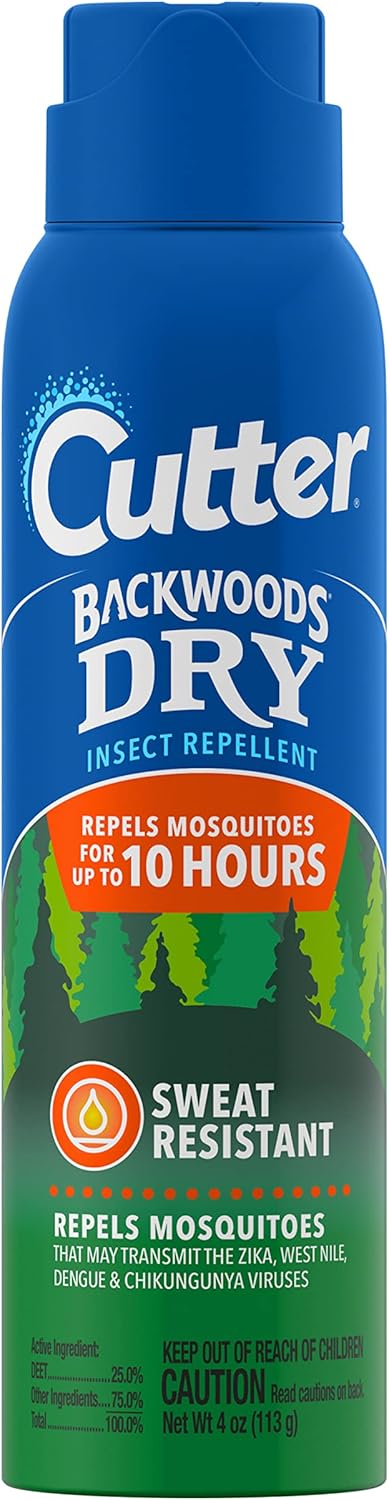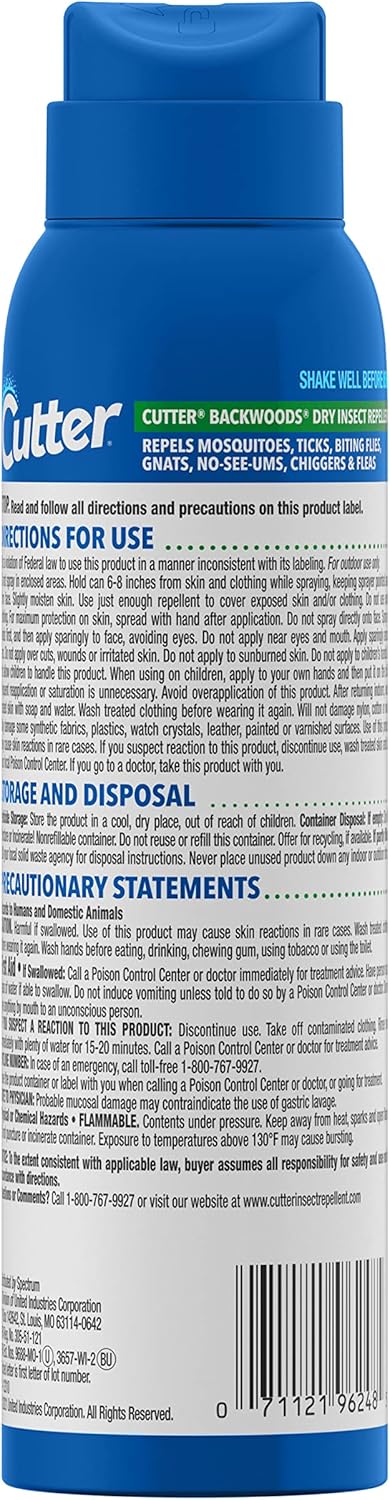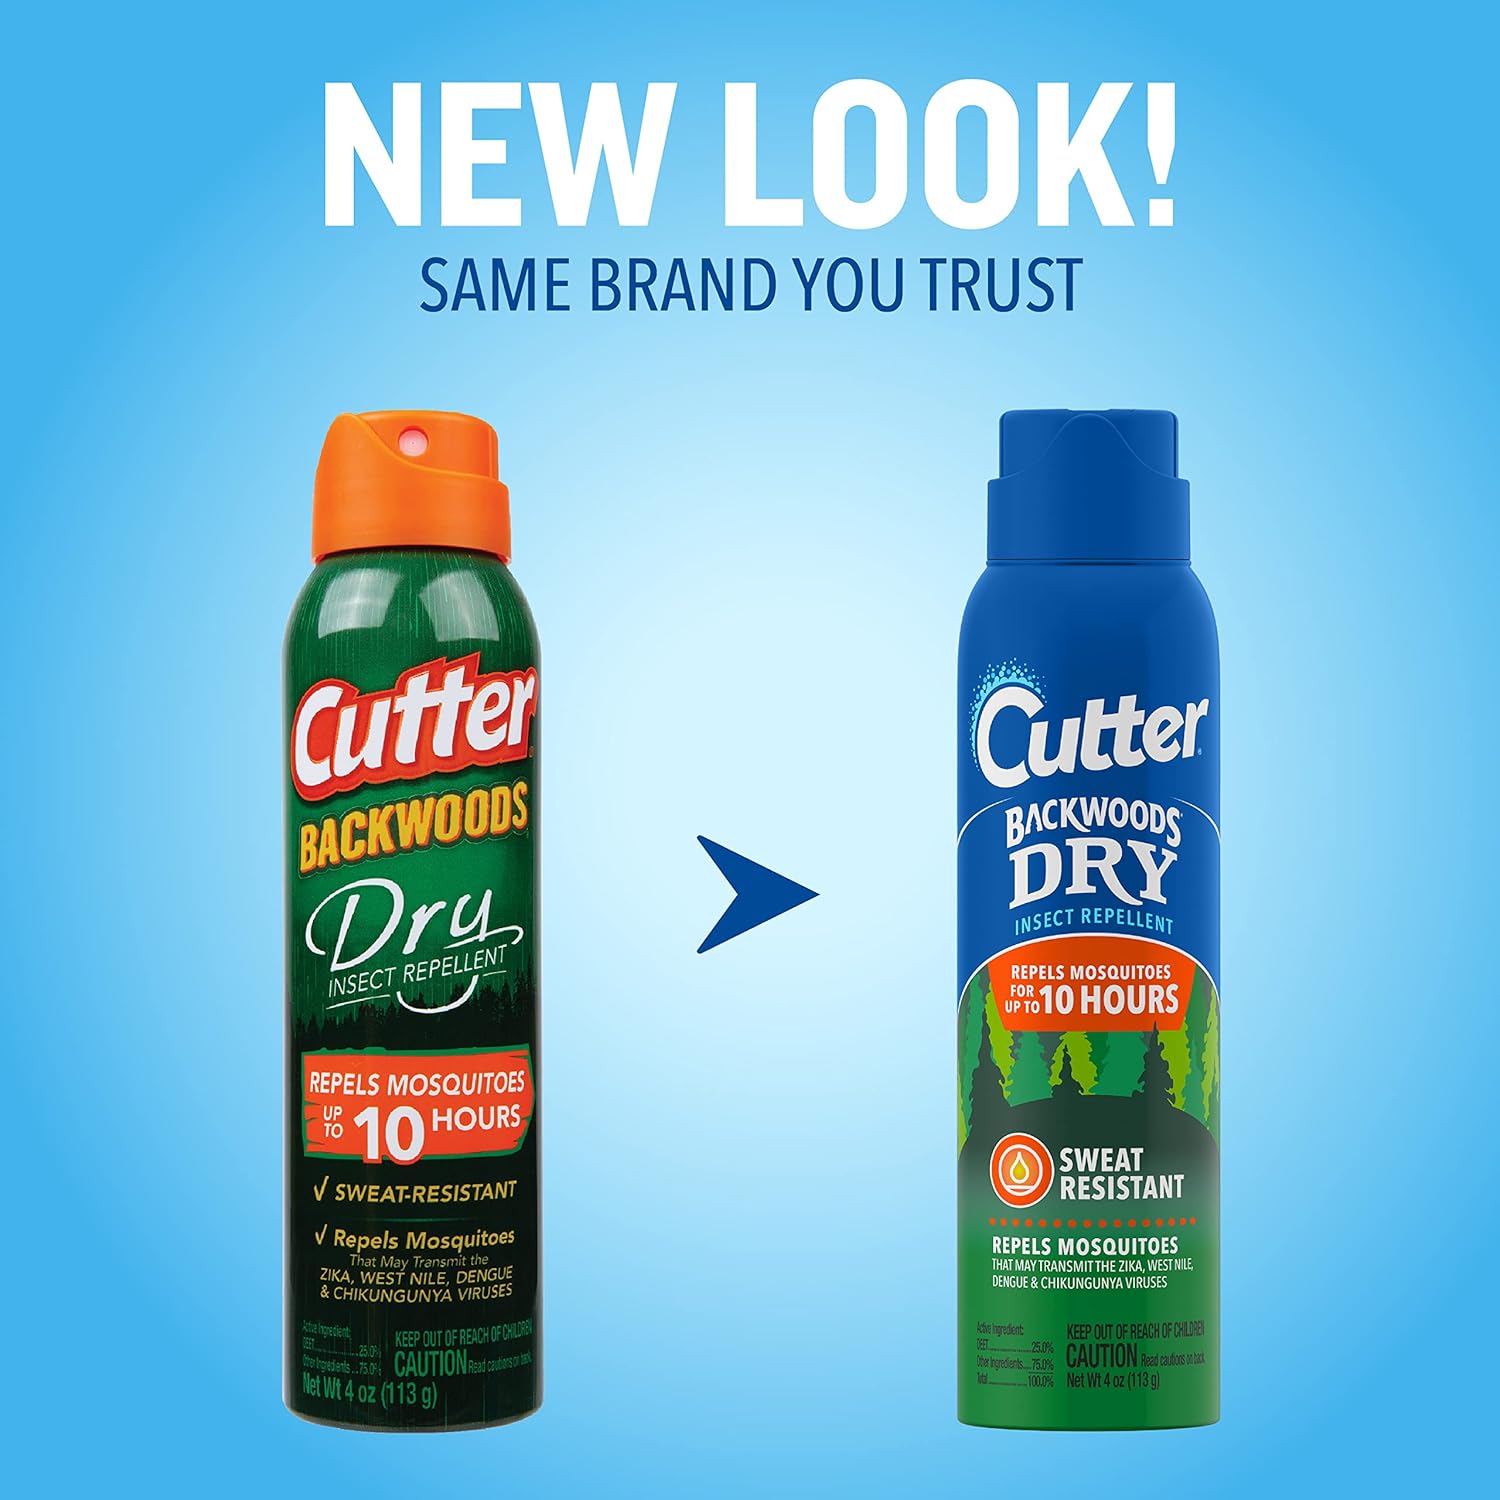
Cutter Backwoods Dry Insect Repellent, Mosquito Repellent, Aerosol, 4 oz, 12 Pack
Category: Amazon Home
In summertime, life outside is just better. Cutter insect repellents keep your family covered through all of the outdoor fun – so you can soak up some sun without swatting biting bugs. With a range of formulations to choose from, it’s easy to pick the right Cutter product for any outdoor activity, whether you’re lounging at the beach, cheering on your favorite soccer player or just enjoying the backyard. Makes you invisible to bugs.Cutter Backwoods Dry Insect Repellent aerosol is formulated with 25% DEET for effective protection from biting bugs for all of your outdoor activities. This sweat-resistant formula repels mosquitoes that may transmit the Zika, West Nile, Dengue and Chikungunya viruses. Repels mosquitoes for up to 10 hours. Also repels ticks, gnats, chiggers, no-see-ums and biting flies.Use just enough repellent to cover exposed skin and/or clothing. For maximum protection on skin, spread with your hand after application. Don’t spray directly on your face – spray on your hands first, then apply sparingly to your face. After you return indoors, wash treated skin with soap and water. Will not damage nylon, cotton or wool – may damage some synthetic fabrics, plastics, watch crystals, leather and painted or varnished surfaces.Cutter insect repellents have been helping families have fun together outdoors for more than 50 years. Goodbye mosquitoes. Hello, summer!
Features: PROTECTS UP TO 10 HOURS: Formula contains 25 percent DEET. | SWEAT RESISTANT: Won’t sweat off – lets you be active in the outdoors even in warm, humid conditions. | REPELS: Effective against mosquitoes that may transmit the Zika, West Nile, Dengue and Chikungunya viruses. | ALSO REPELS TICKS, GNATS, CHIGGERS, NO-SEE-UMS, FLEAS & BITING FLIES: Creates a barrier against annoying bugs that can spoil the outdoors. | DRY FEEL: Never greasy or oily.